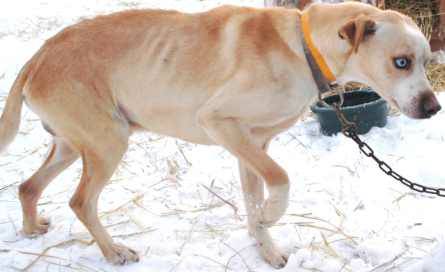
Label: dog